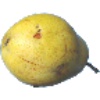
Label: pear_monster